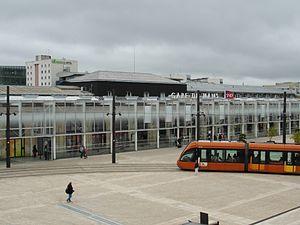
La Sarthe est un département français de la région Pays de la Loire. Ses habitants sont appelés les Sarthois. L'Insee et la Poste lui attribuent le code 72. Son chef-lieu est Le Mans.
La gare du Mans est une gare ferroviaire française située sur le territoire de la commune du Mans, dans le département de la Sarthe, en région Pays de la Loire.